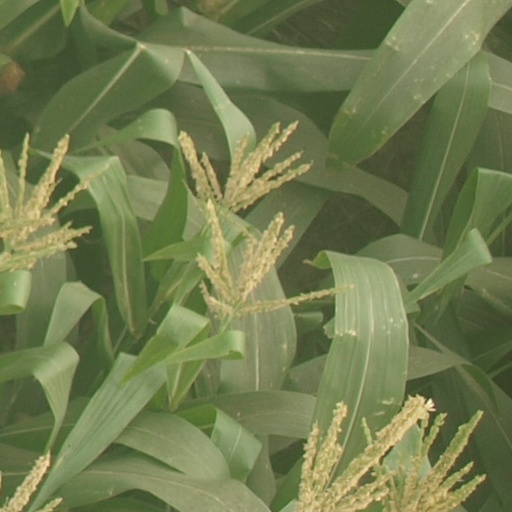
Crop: maize; corn